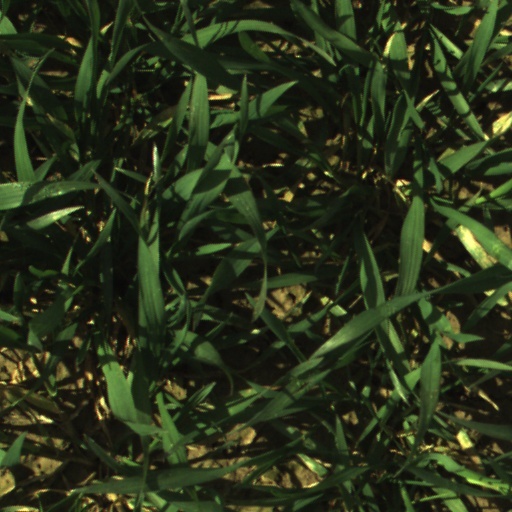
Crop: wheat